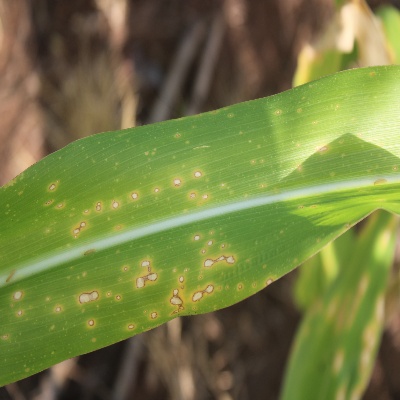
Crop: Maize
Condition: leaf blight